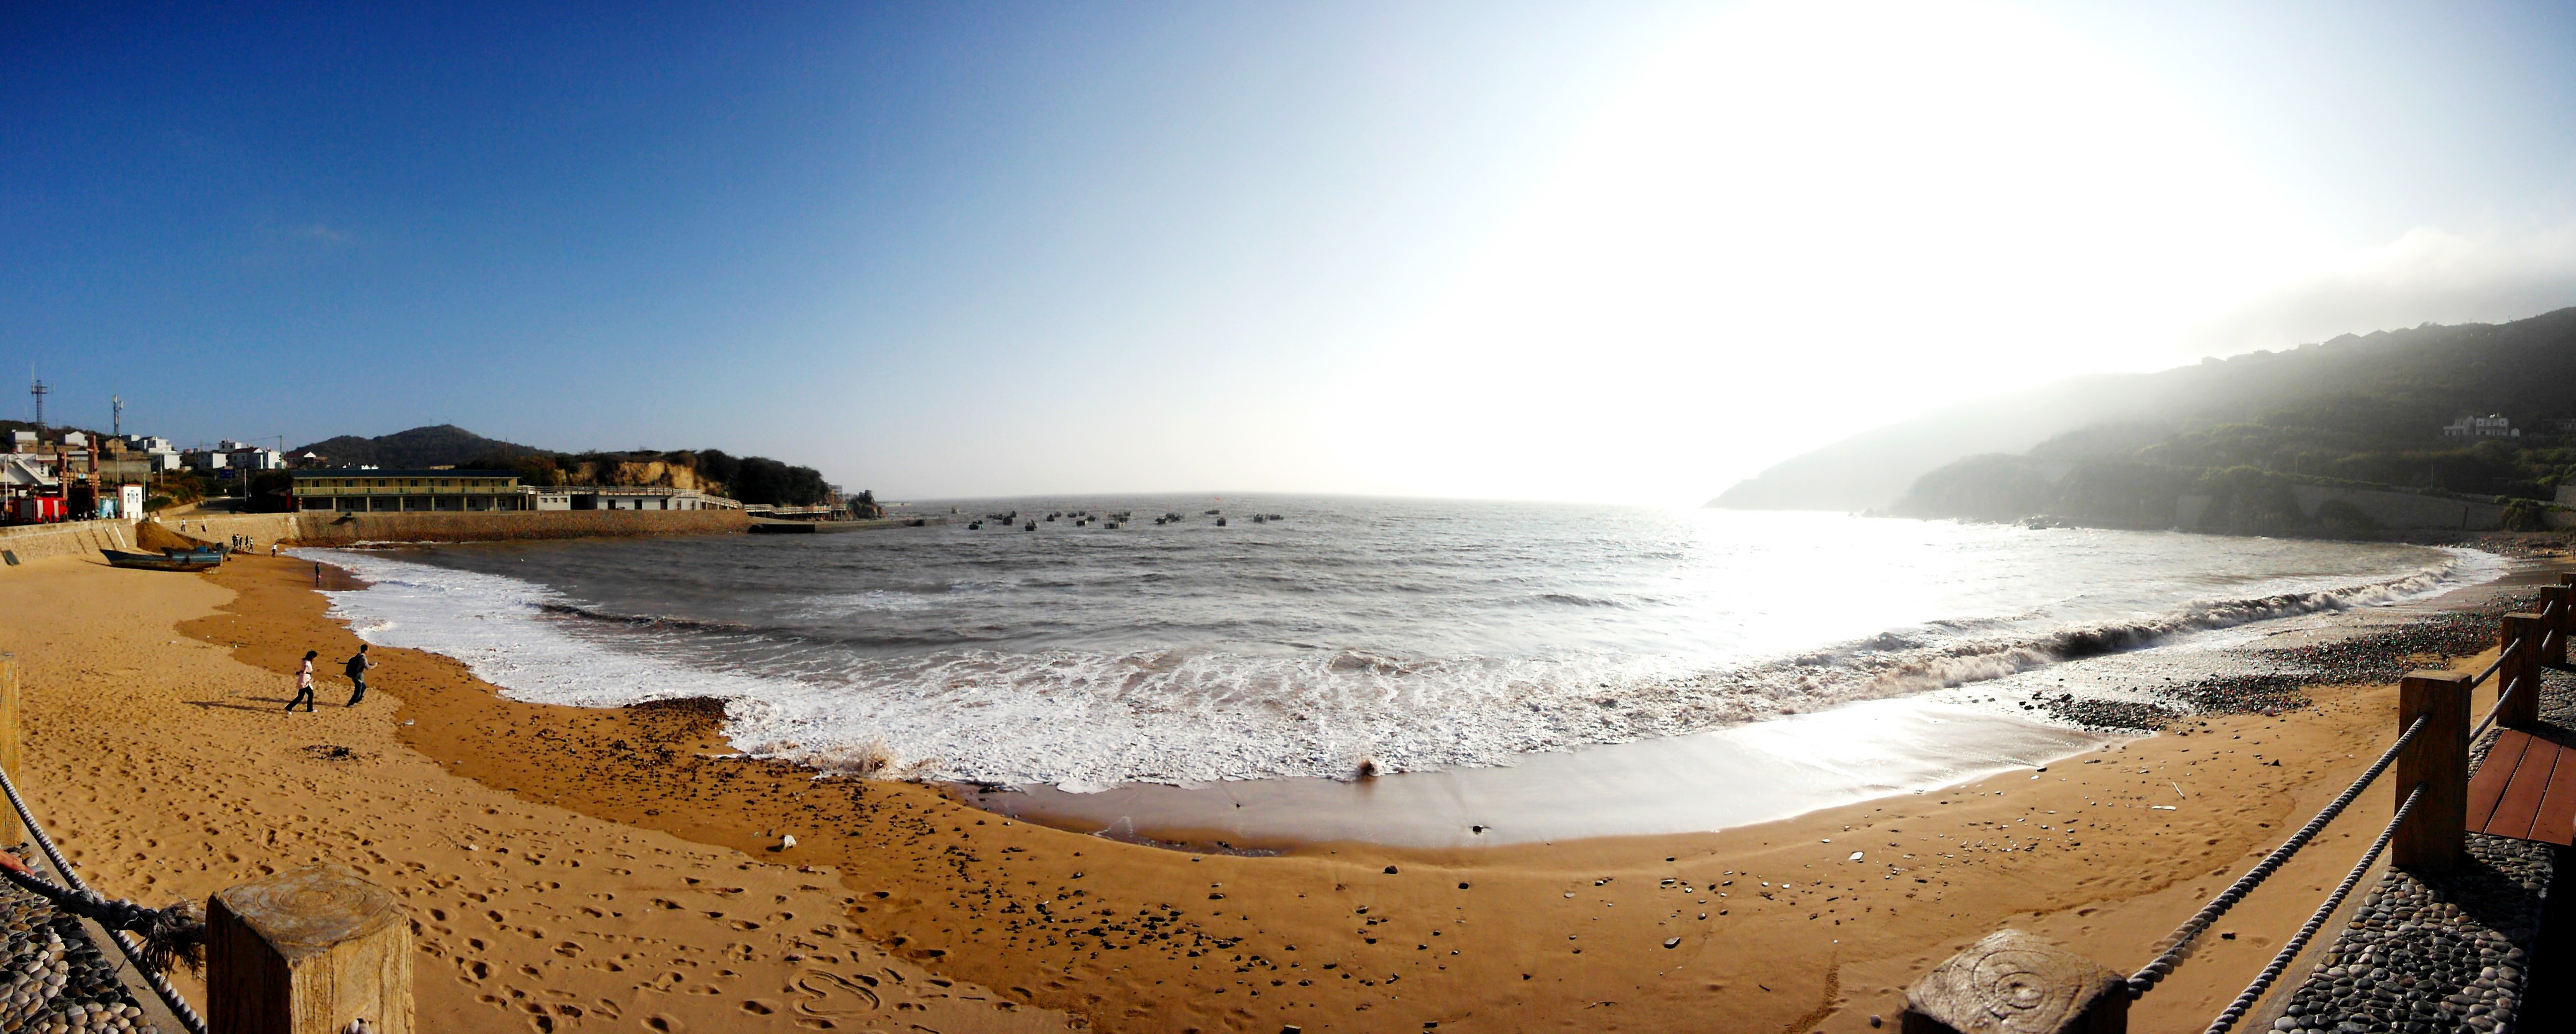
beach, sea, coast, water, sand, ocean, snow, sunlight, morning, shore, wave, sunbathing, bay, body of water, shengsi